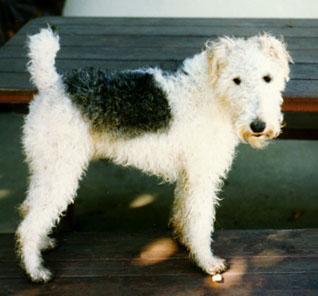
wire-haired_fox_terrier